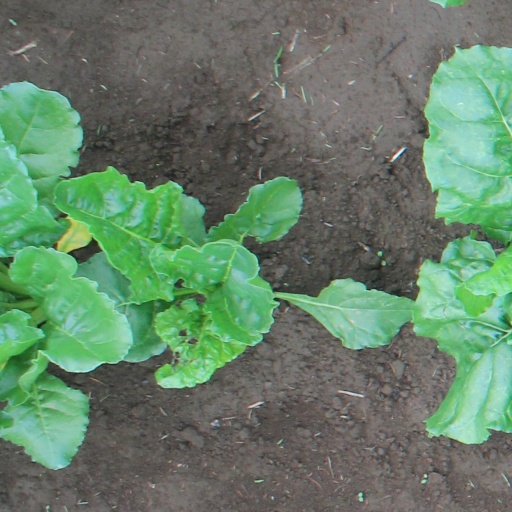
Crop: sugar beet